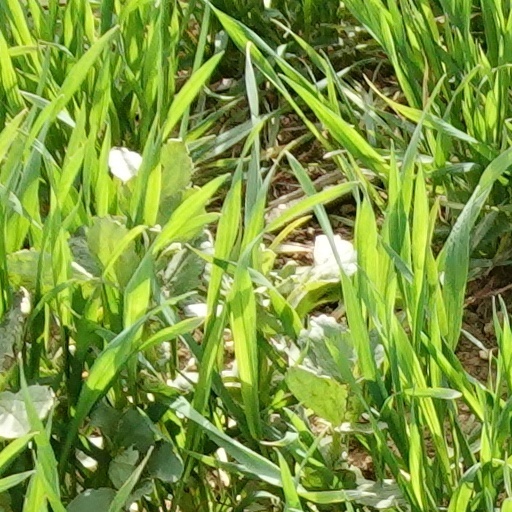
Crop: wheat